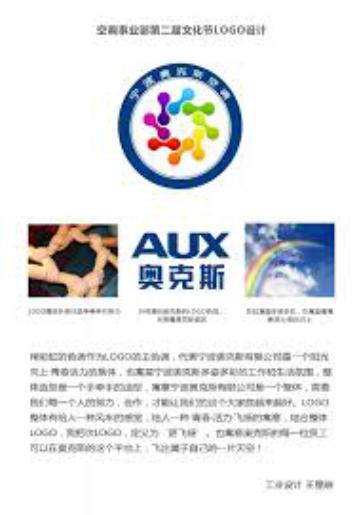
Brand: auxx-2
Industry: Electronic